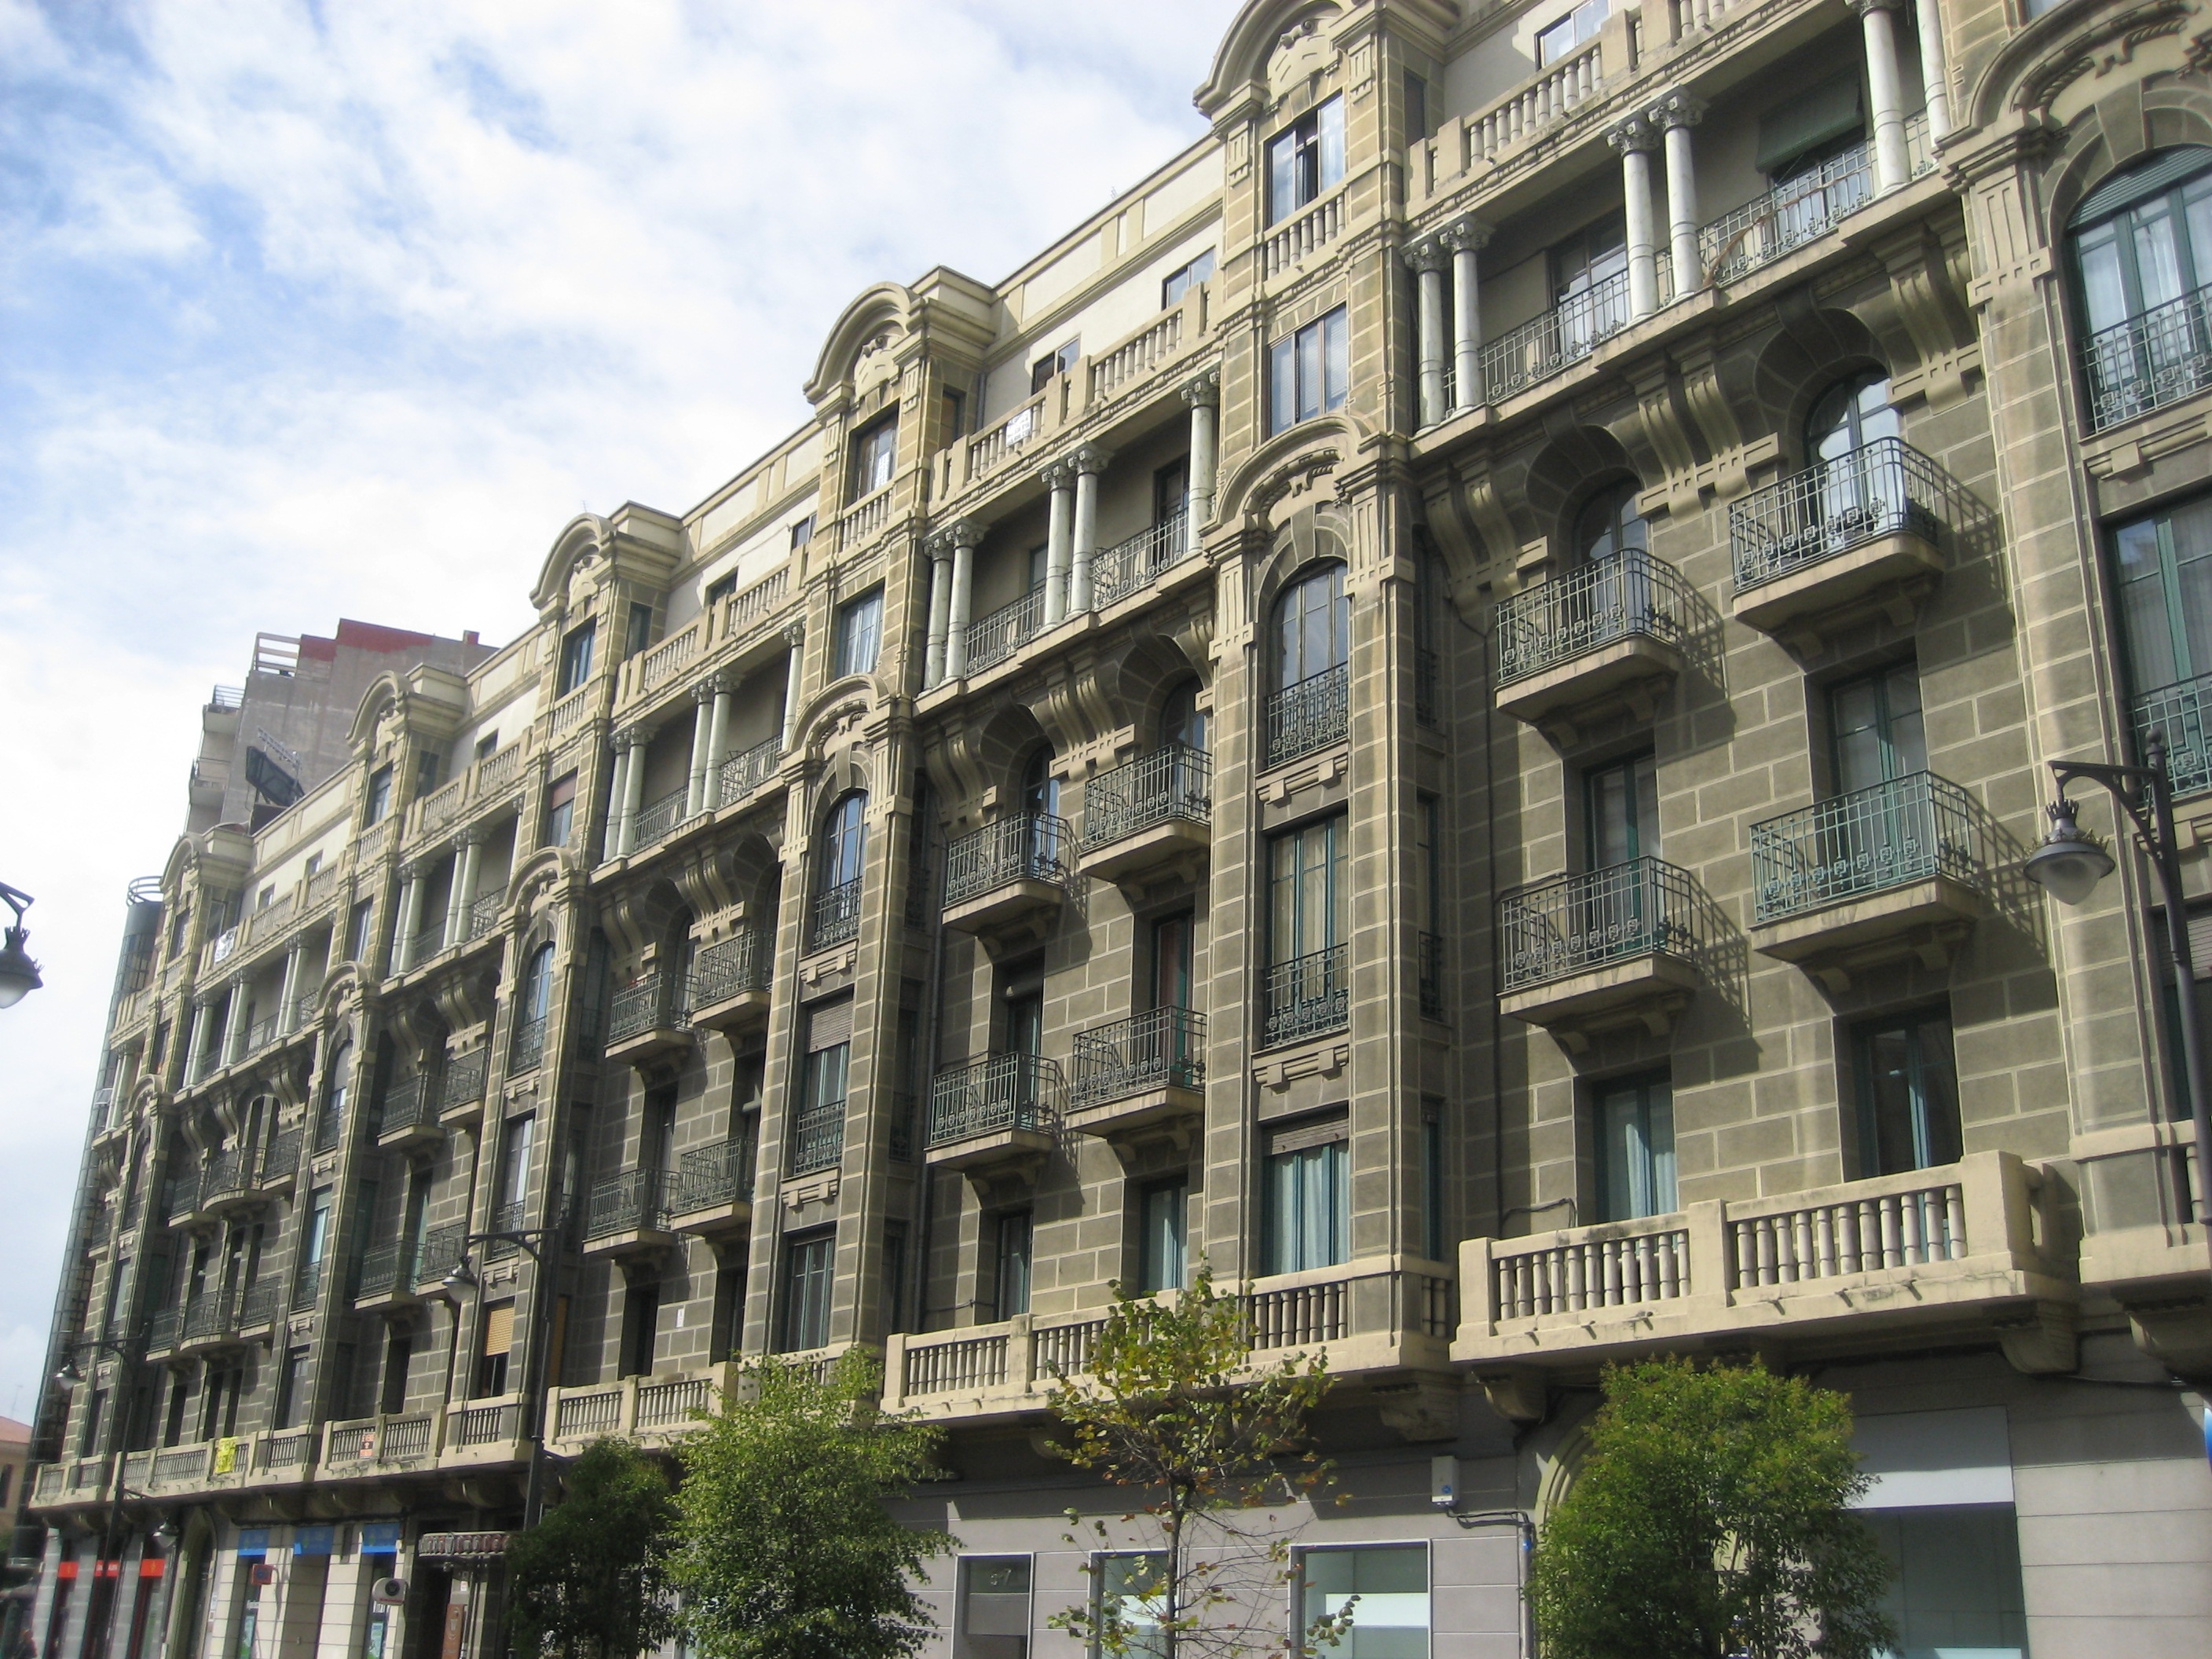
architecture, building, downtown, plaza, facade, property, apartment, tower block, valladolid, classic, estate, condominium, neighbourhood, tours, residential area